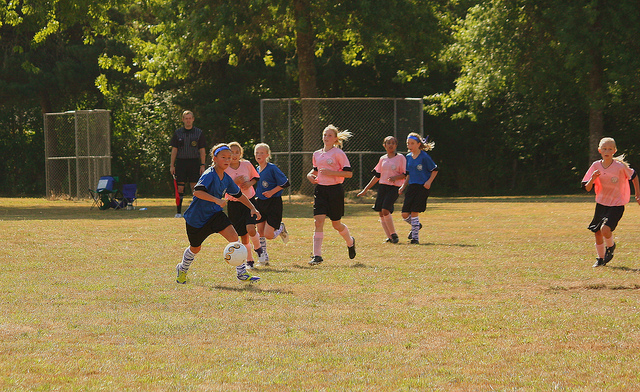
các nữ cầu thủ đang luyện tập bóng đá ở ngoài trời